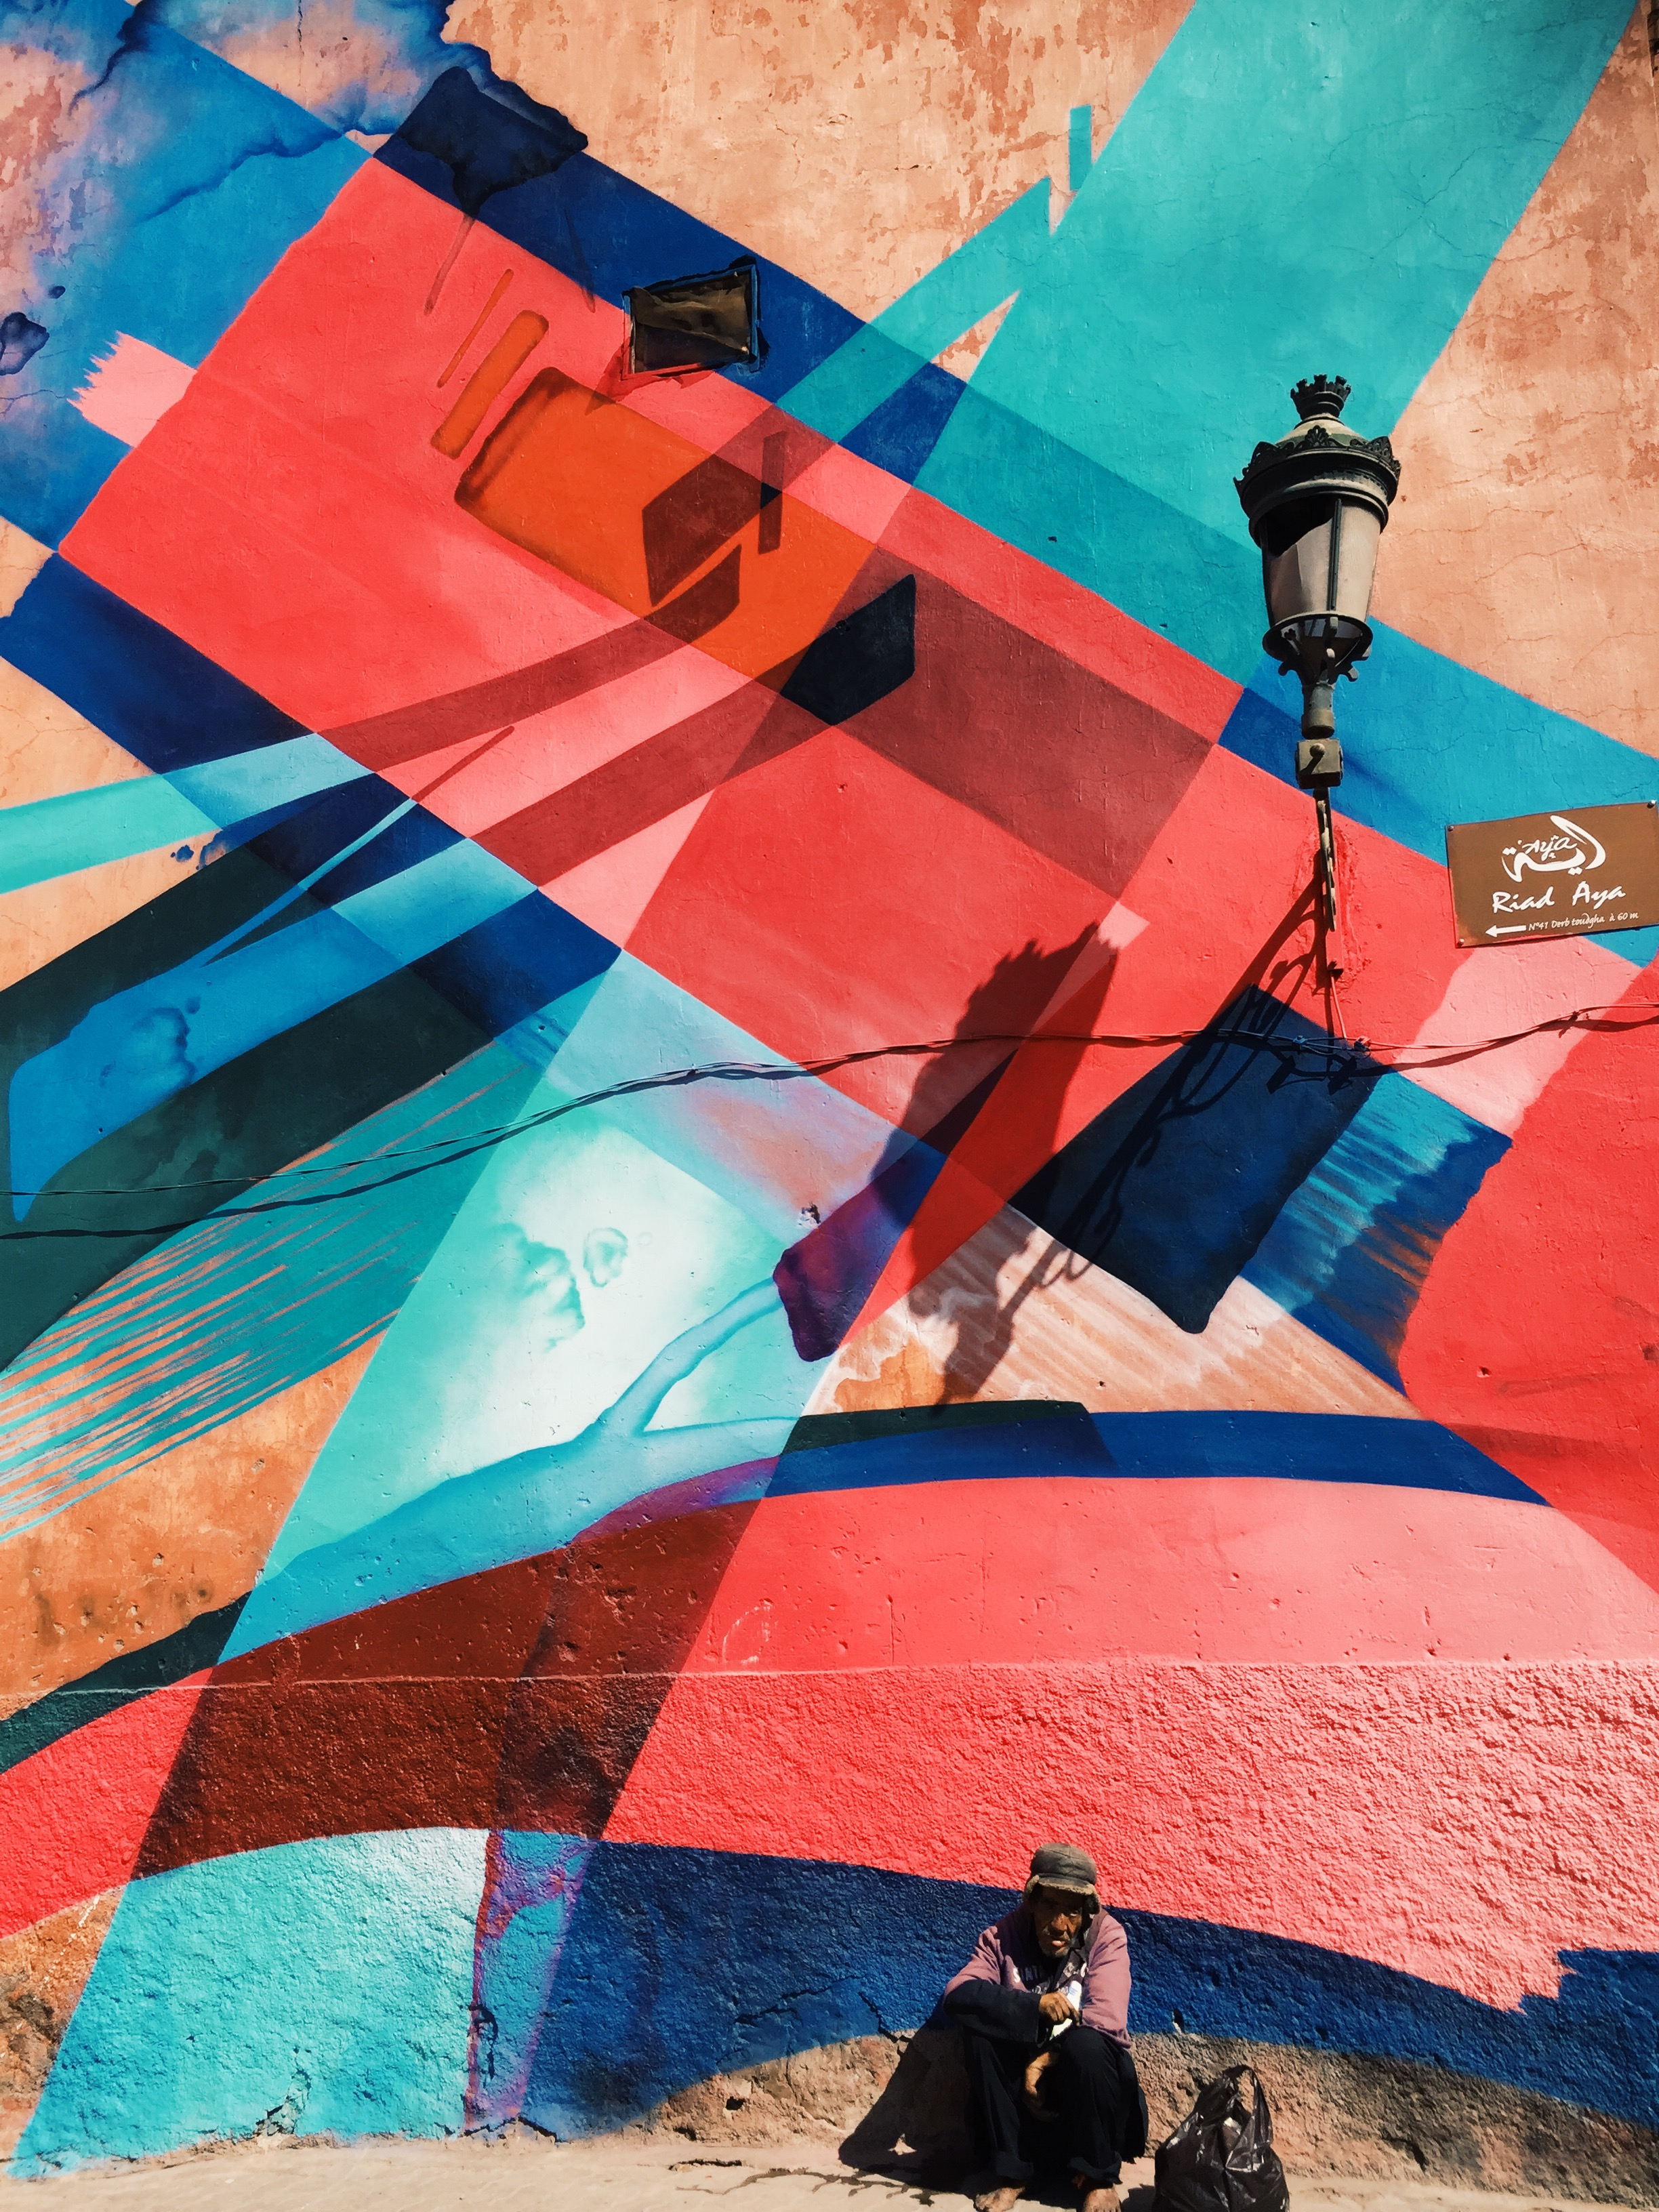
person, red, color, sitting, blue, lamp, graffiti, painting, street art, art, illustration, mural, collage